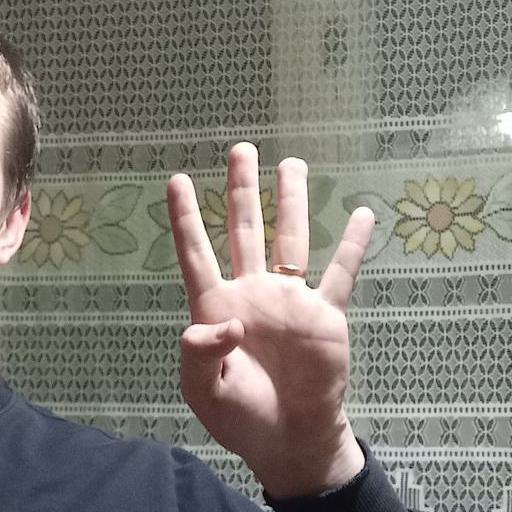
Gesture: four